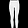
Label: Trouser